Ansgar Knauff

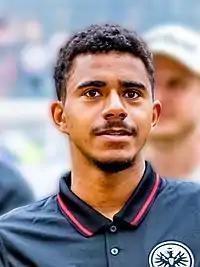
Knauff playing for Eintracht Frankfurt in 2022

Ansgar Knauff (born 10 January 2002) is a German professional footballer who plays as a right winger for club Eintracht Frankfurt.